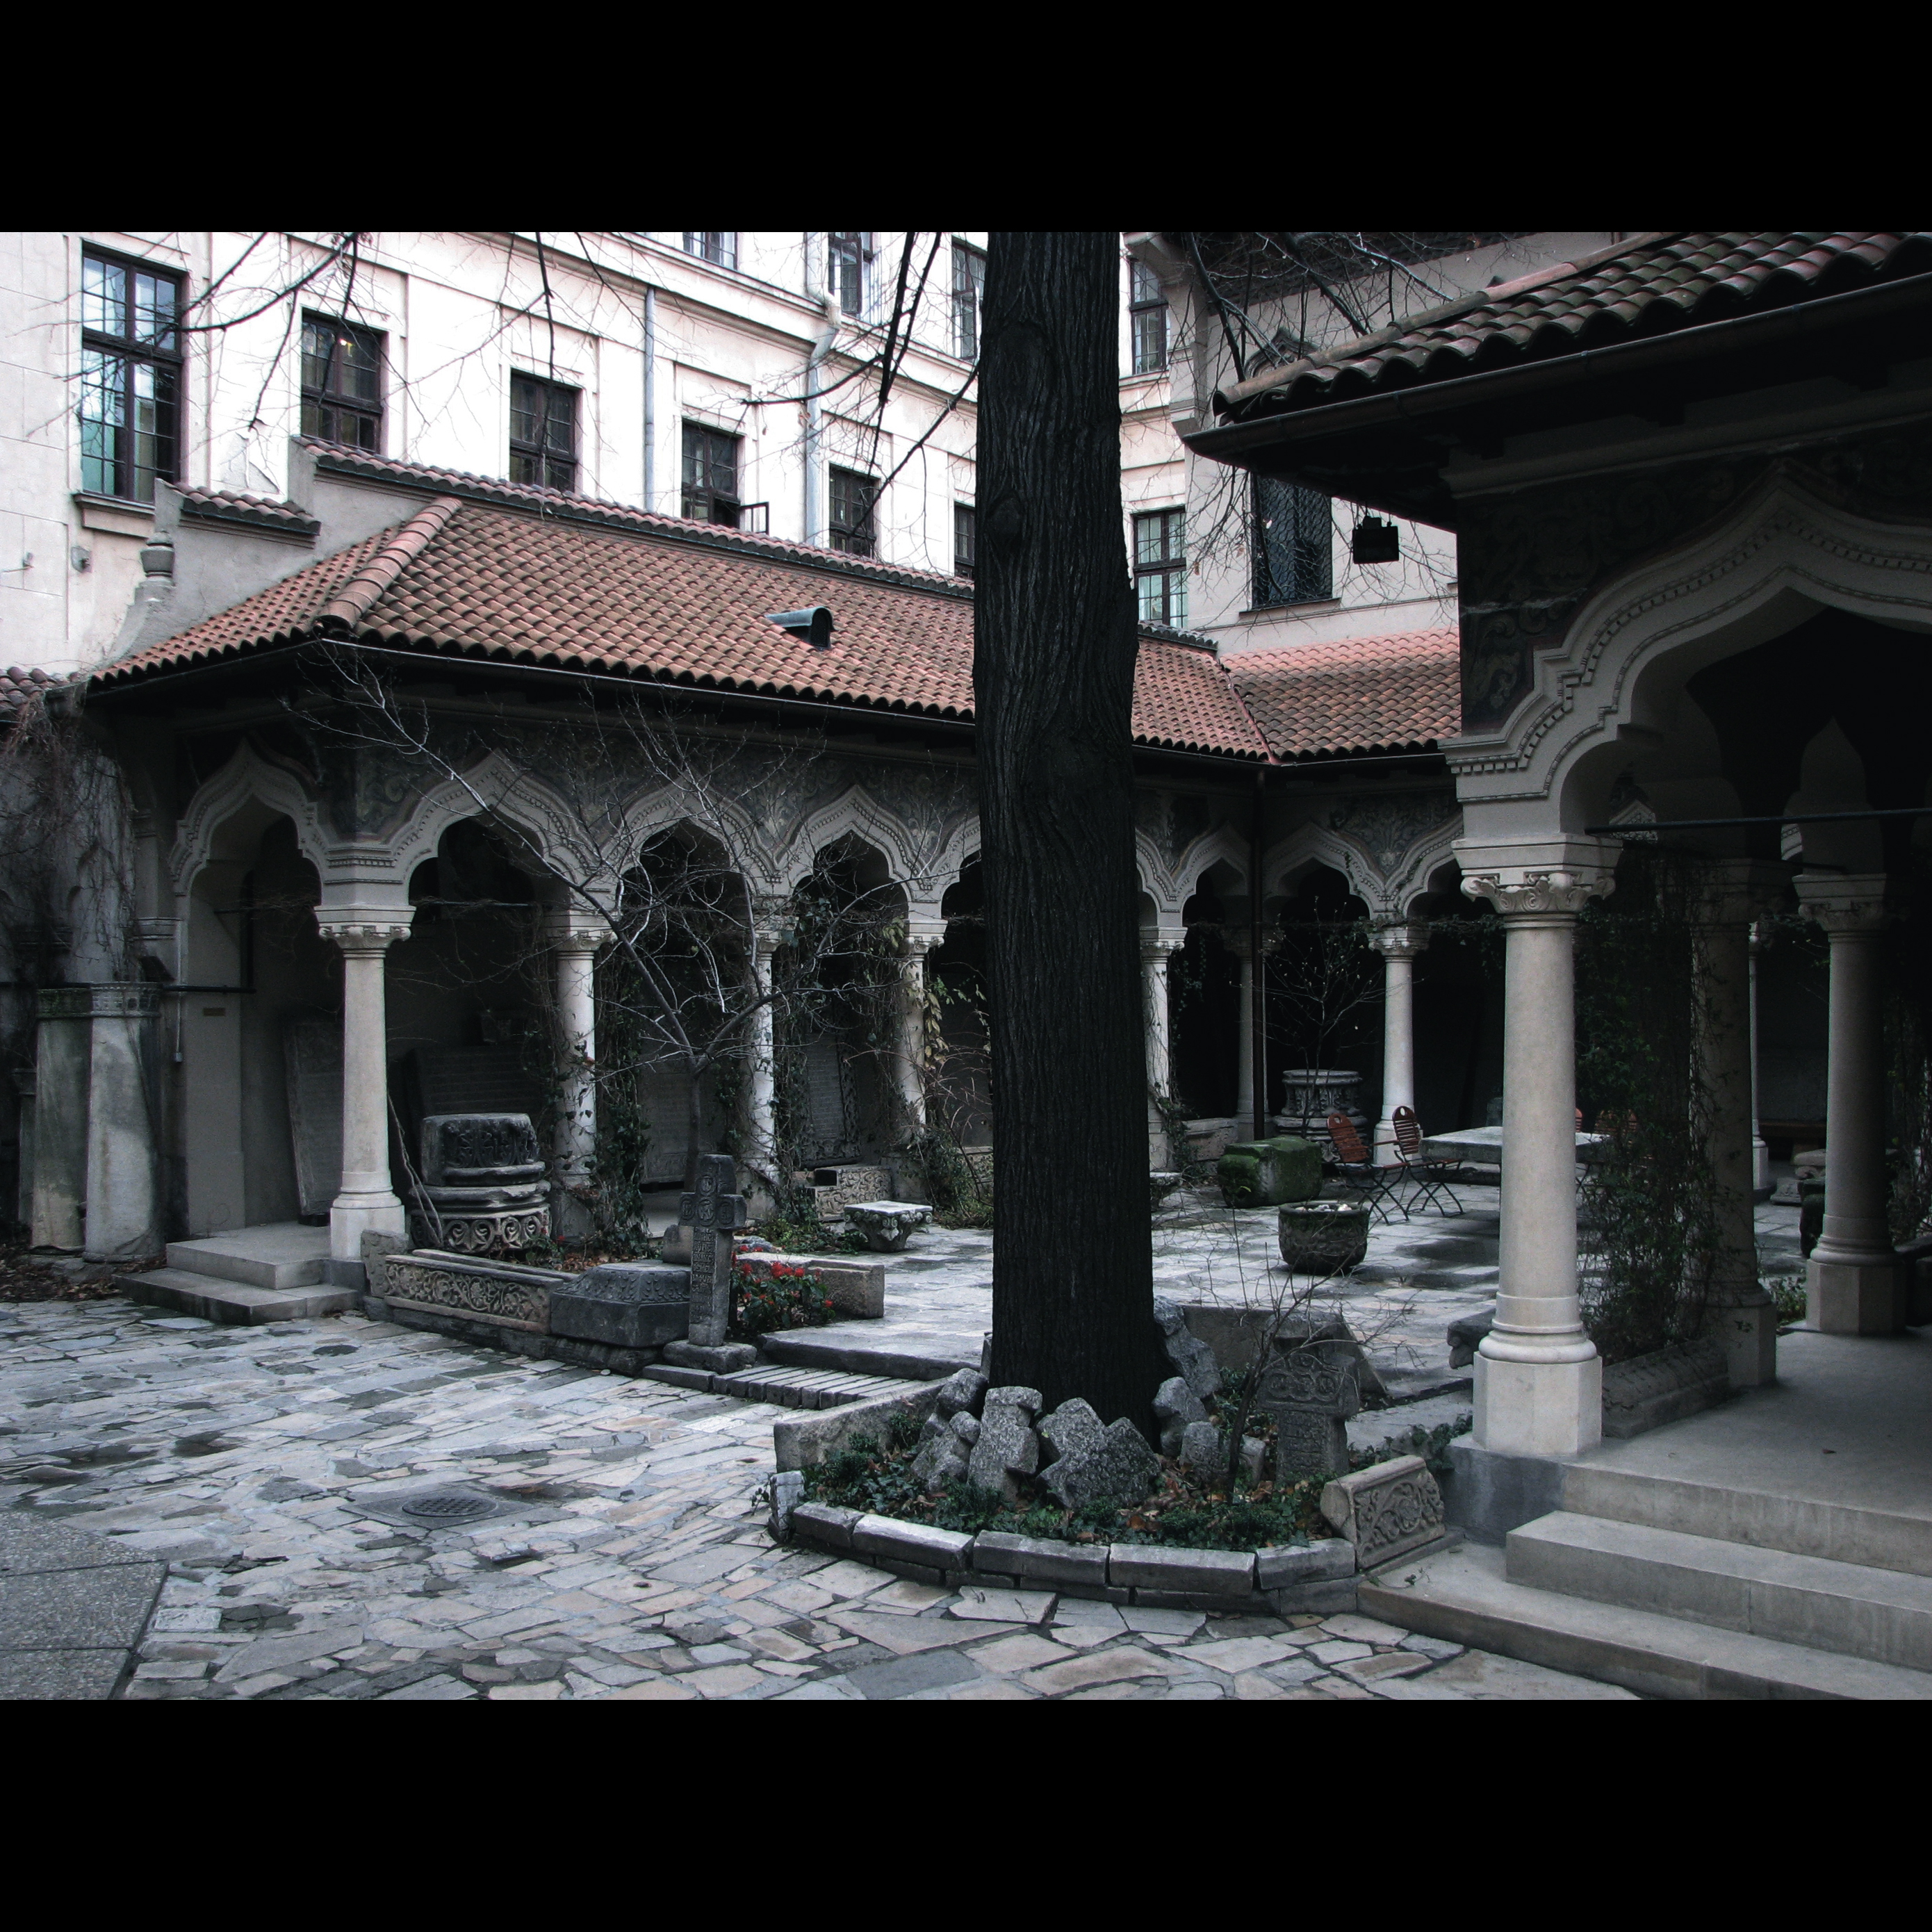
architecture, photography, mansion, building, monument, photo, explore, europe, arch, column, religion, church, christian, photos, religious, free, cool image, de, courtyard, monastery, churches, shrine, fotografie, christianity, romana, image, arc, explored, orthodox, revival, eastern, romania, bukarest, bucharest, roumanie, convent, hccity, bor, biserica, arhitectura, orthodoxy, romanian, ortodoxa, patrimoniu, manastirea, manastire, ortodoxia, ortodoxie, cretinism, cretin, ecclesiastical, bisericeasc, cladire, edificiu, bucuresti, curte, mincu, ion, centrulvechi, lipscani, lmibiiaa19464, stavro, neoromanian, neoromanesc, stavropoleos, brancovenesc, ancient history